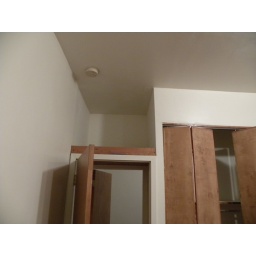
first bedroom storage above door